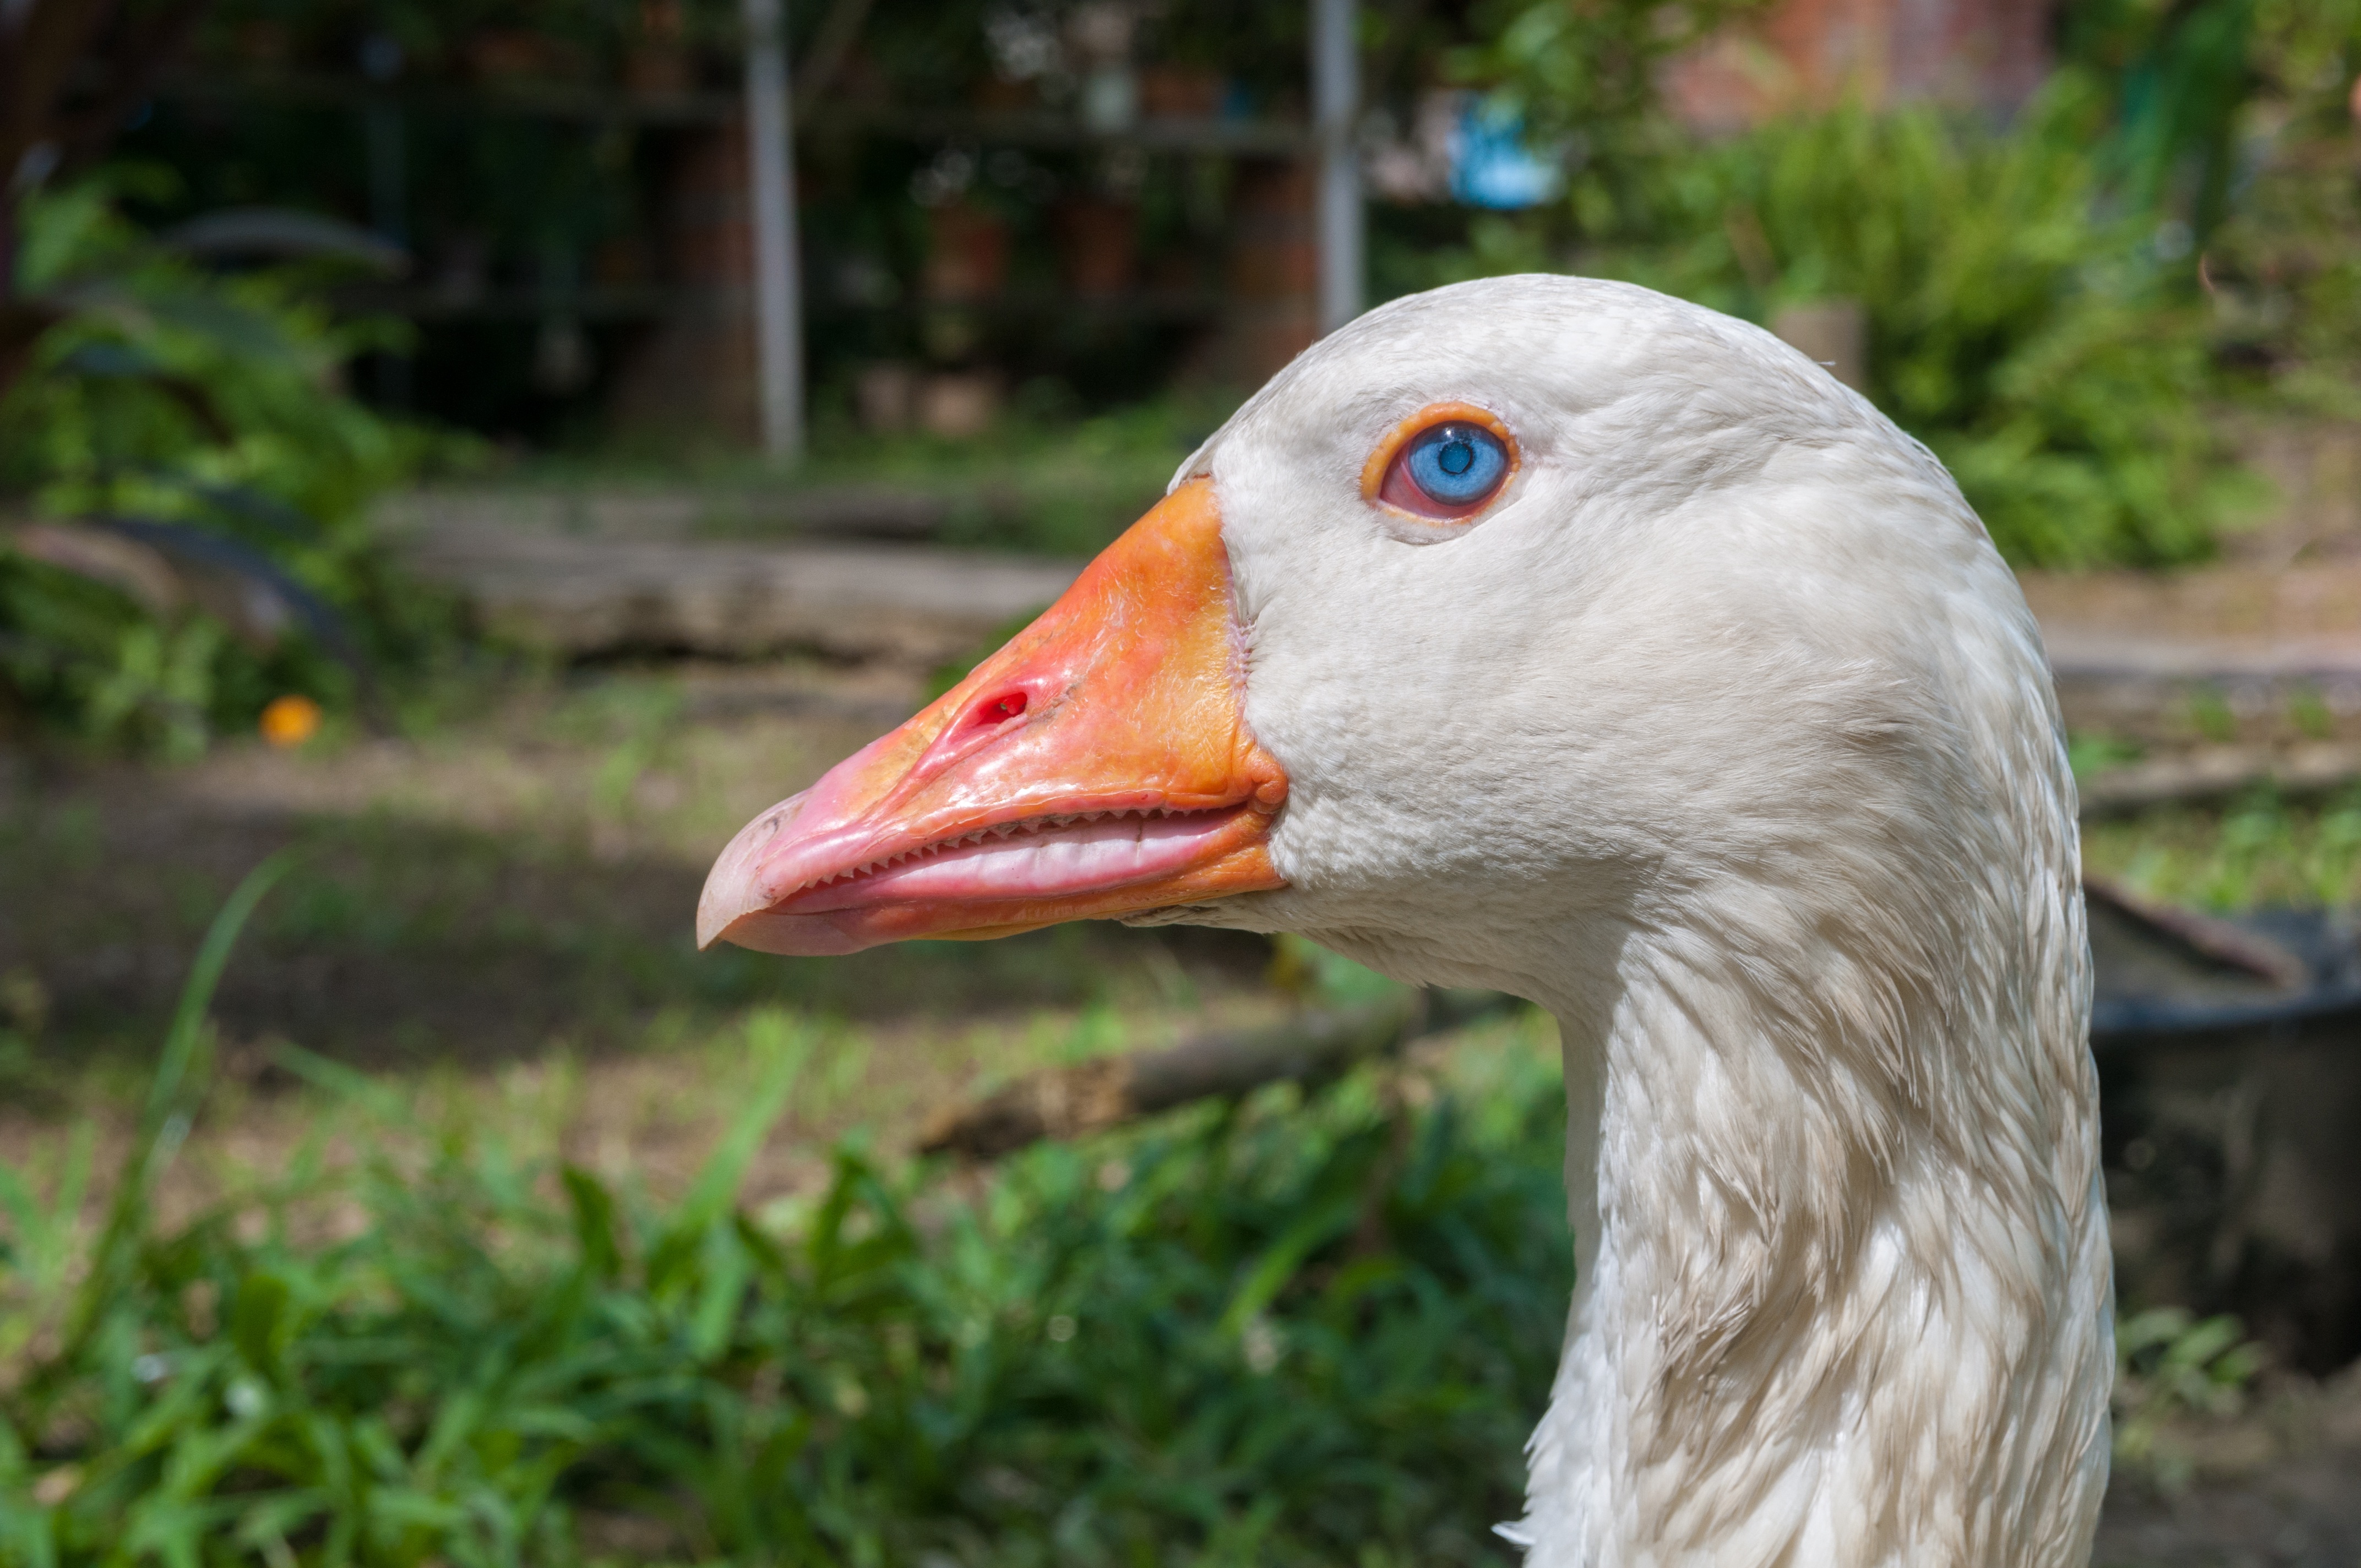
nature, bird, wing, white, farm, wildlife, beak, livestock, close, fowl, fauna, poultry, close up, duck, feathers, neck, eye, head, goose, vertebrate, domestic, bill, waterfowl, water bird, ducks geese and swans